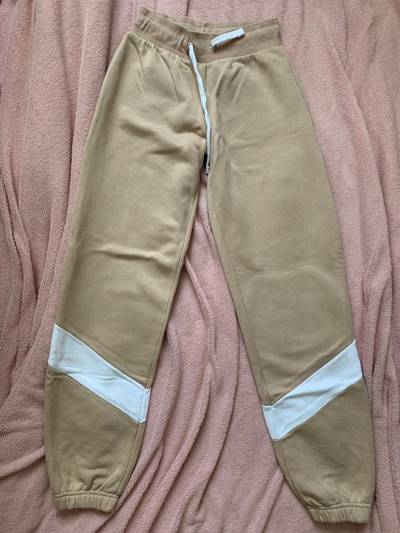
Waste category: clothes